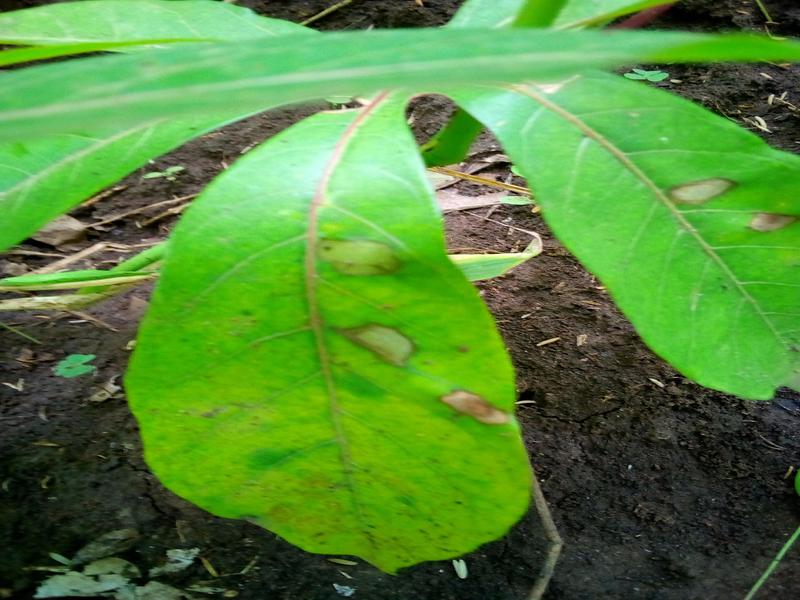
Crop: cassava
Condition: bacterial_blight